Lytton CNR Thompson Bridge

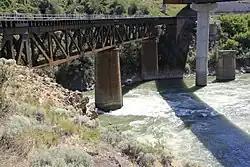

The Lytton CNR Thompson Bridge is a deck truss bridge carrying the Canadian National Railway tracks from across the Thompson River at Lytton, British Columbia, approximately upstream of where the Thompson River merges into the Fraser River. It is of a similar design and should not be confused with the Lytton CNR Fraser Bridge located approximately south. It consists of 3 deck Pratt truss spans which are supported on four concrete piers. The centre two piers are in the river while the outer two are shorter and above the waterline. British Columbia Highway 12 crosses the Thompson River mostly parallel to, and slightly downstream of this bridge. The south end of the road bridge is directly above the south end of the railroad bridge.